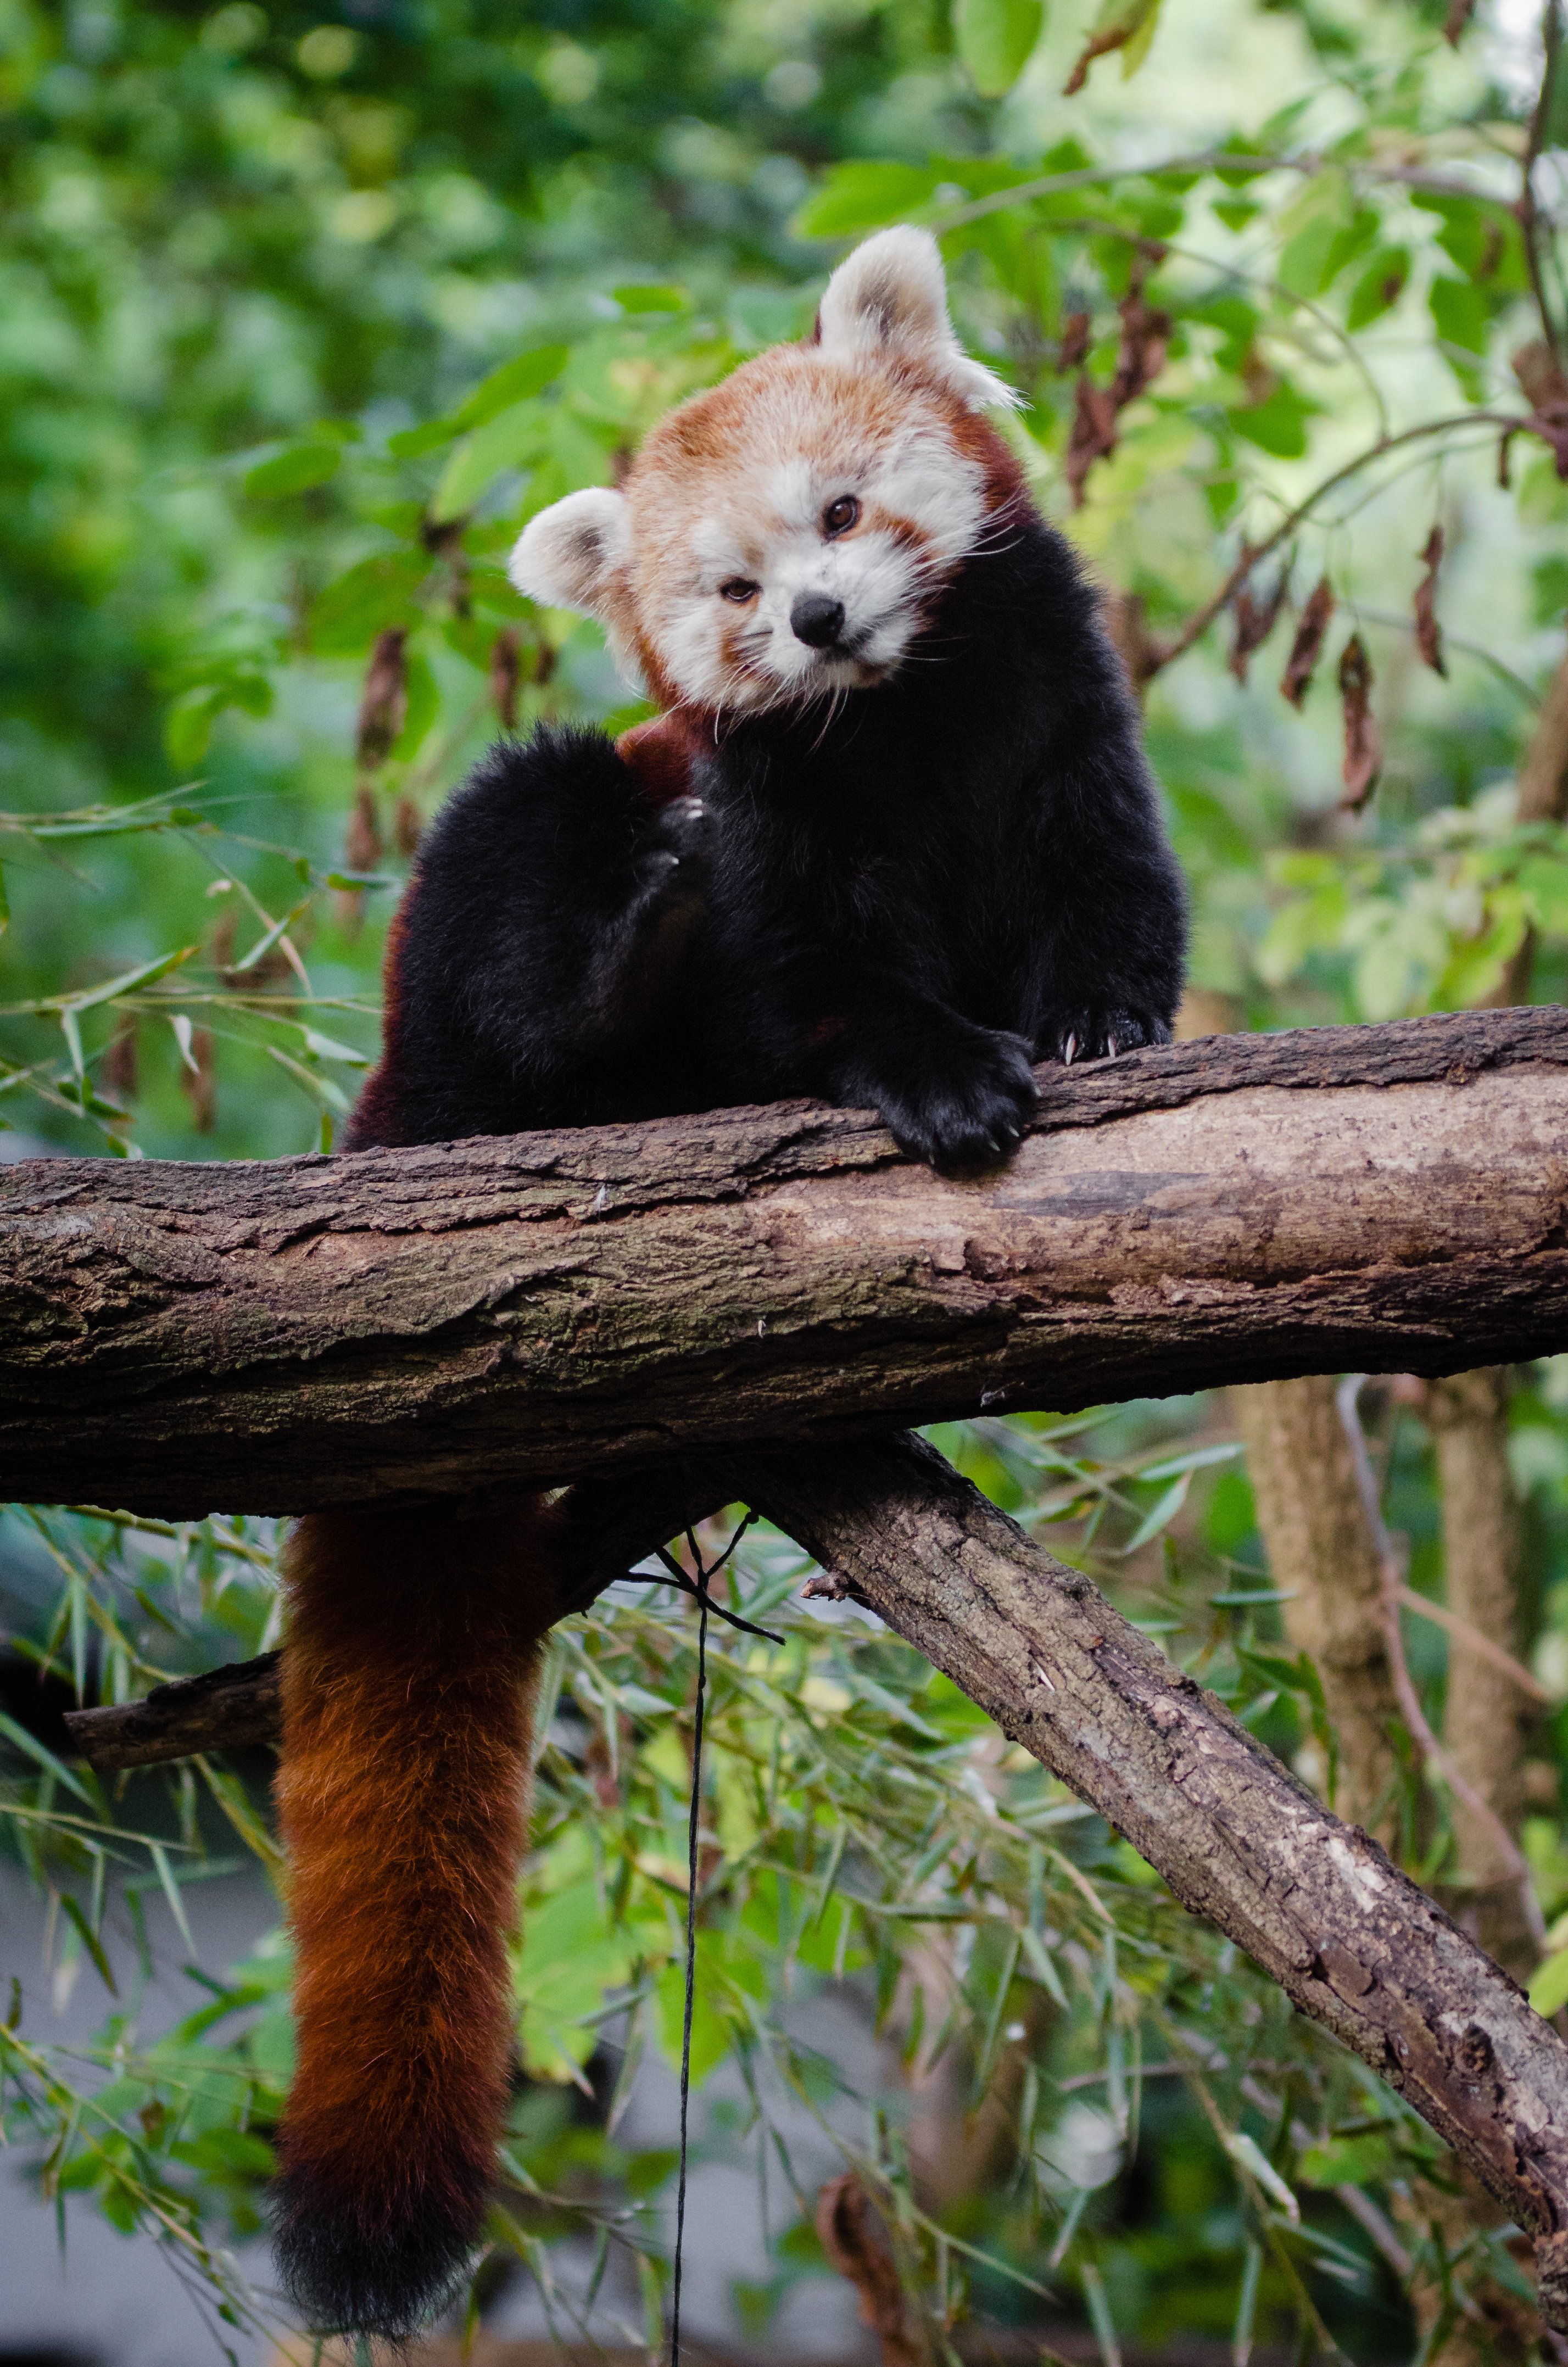
tree, nature, bokeh, blur, field, vintage, sweet, feet, animal, cute, female, bear, wildlife, zoo, fur, orange, young, spring, green, high, red, jungle, foot, mammal, nikon, fauna, red panda, panda, 2015, face, nose, paw, tail, animals, ears, endangered, vertebrate, germany, deutschland, frhling, natur, paws, tier, depth, iso, ss, depthoffield, fell, grn, gesicht, baum, adorable, bamboo, d7000, roter, kleiner, niedlich, sues, suess, species, bedrohte, tierart, tierpark, weiblich, jungtier, jung, ohren, schwanz, nase, bedroht, ailurus, fulgens, mozilla, firefox, wochenende, weekend, giant panda, new world monkey